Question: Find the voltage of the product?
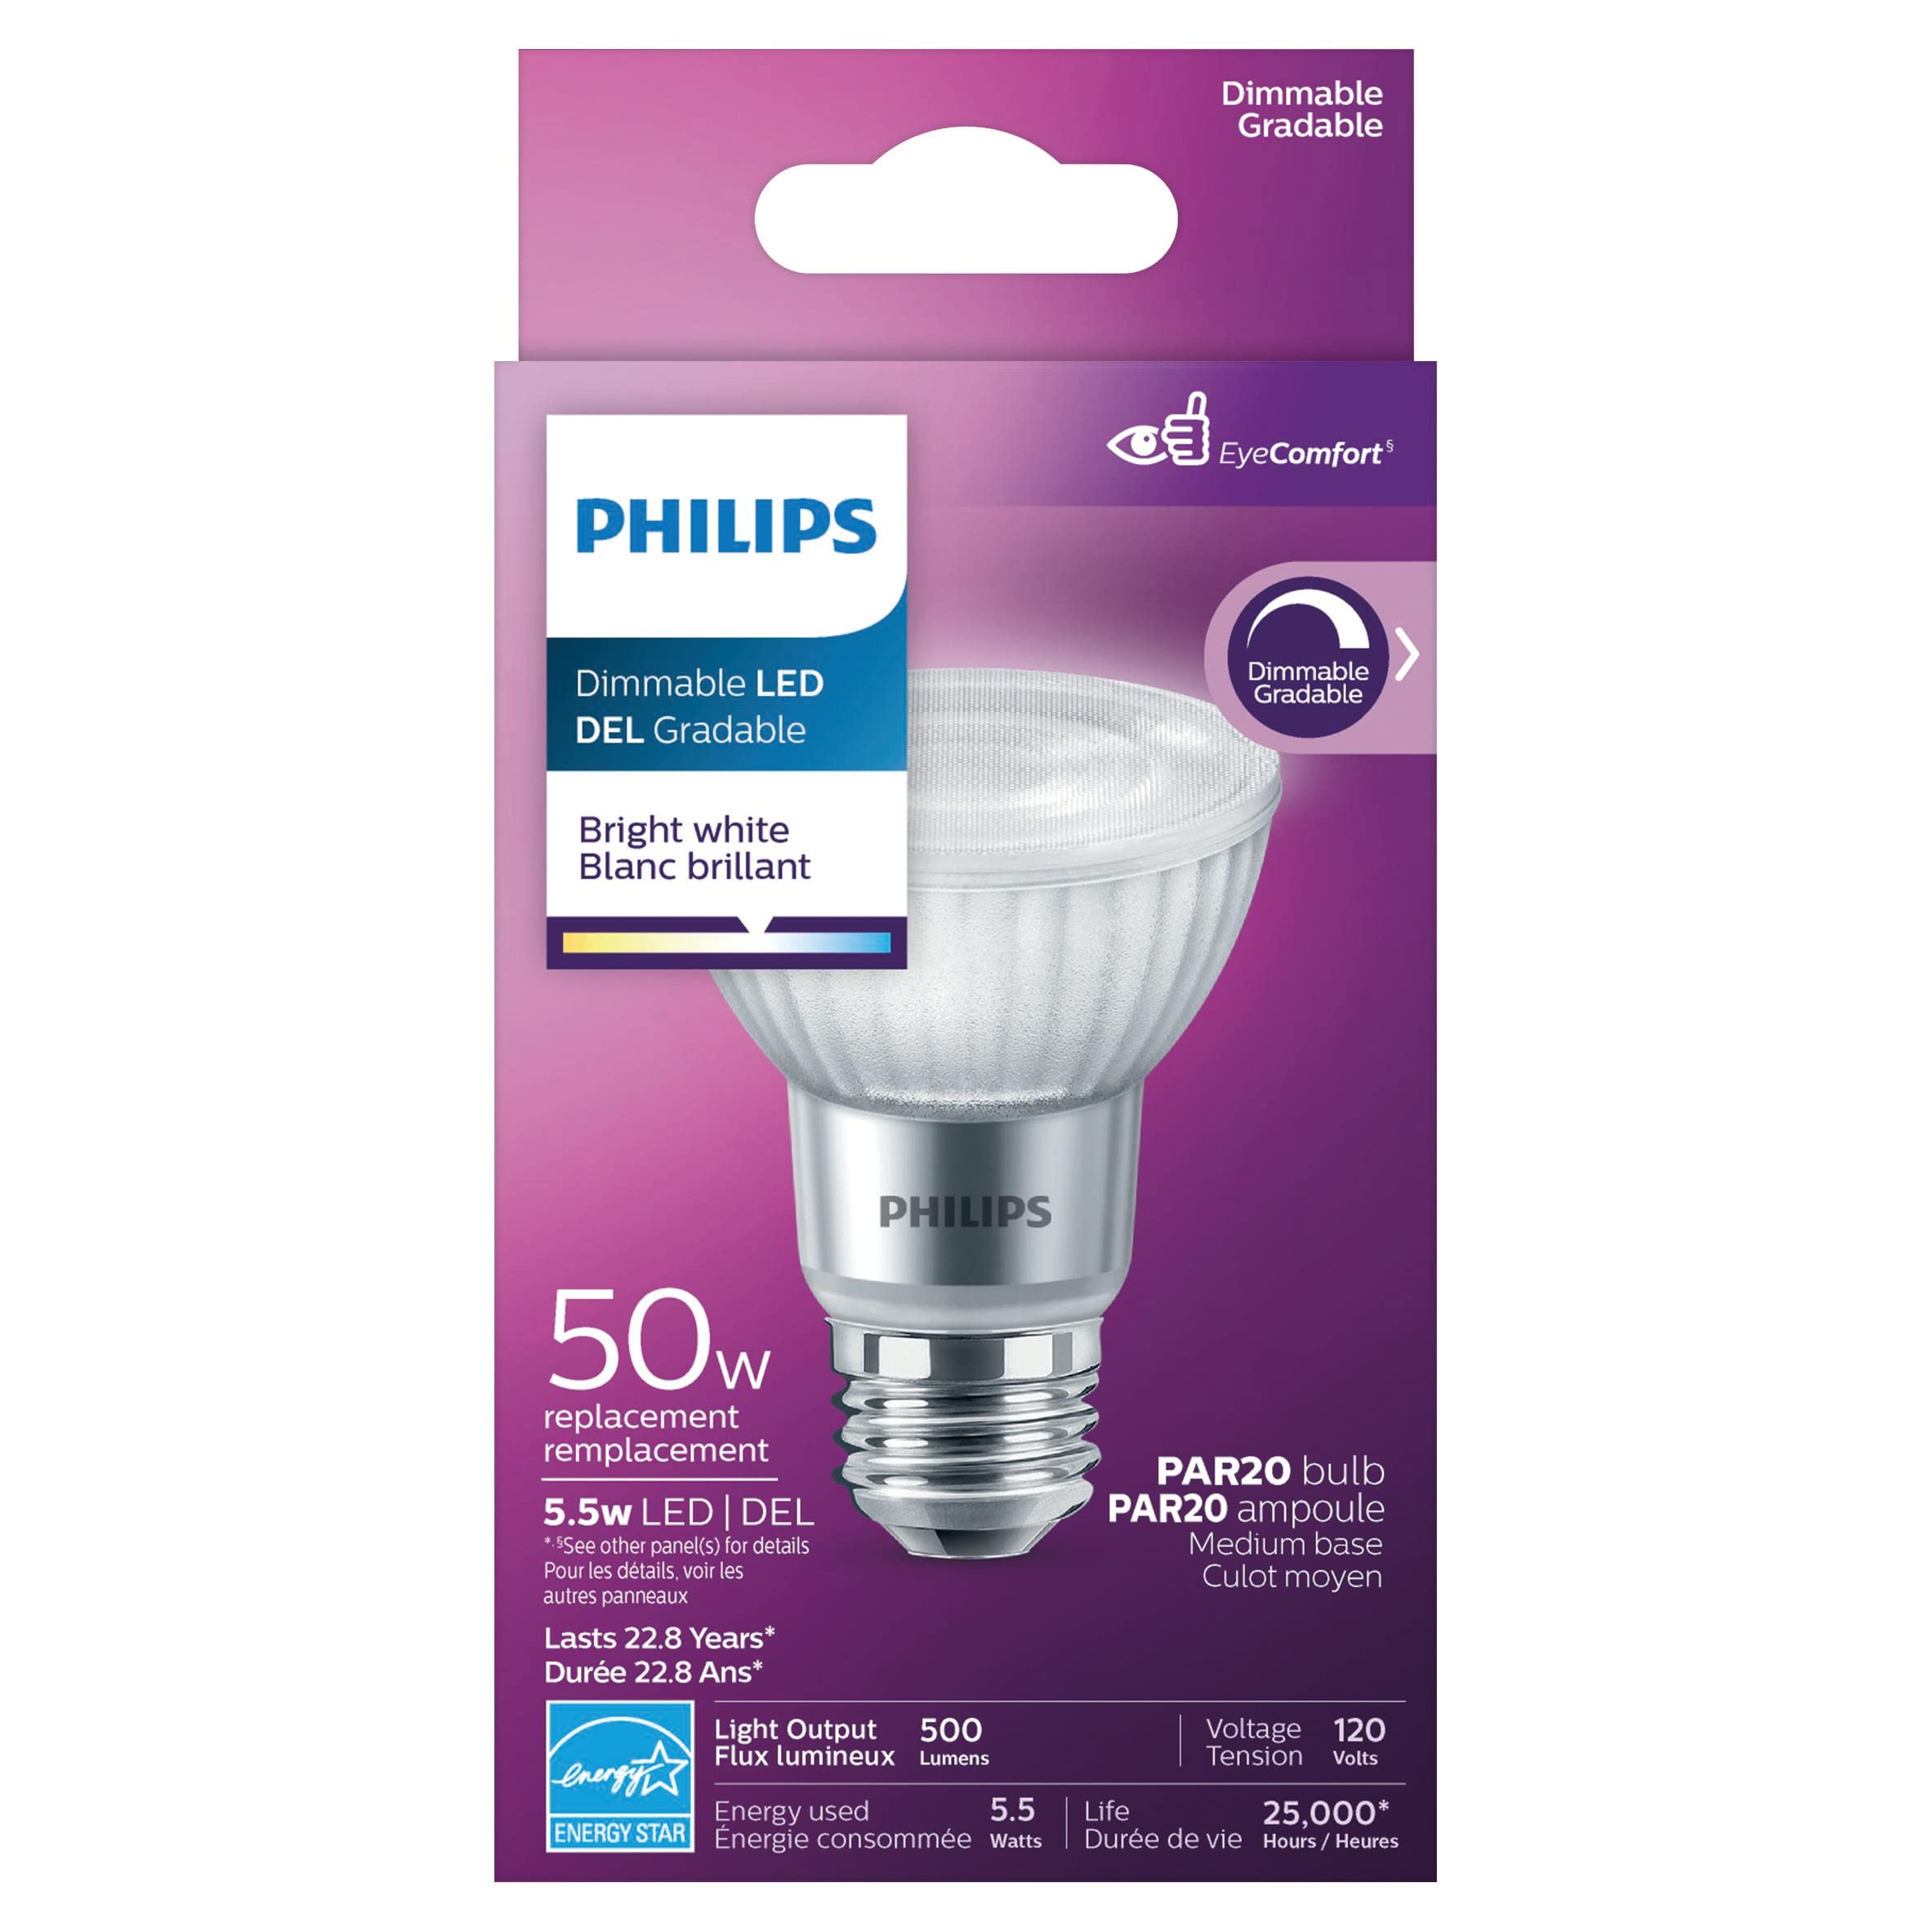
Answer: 120.0 volt